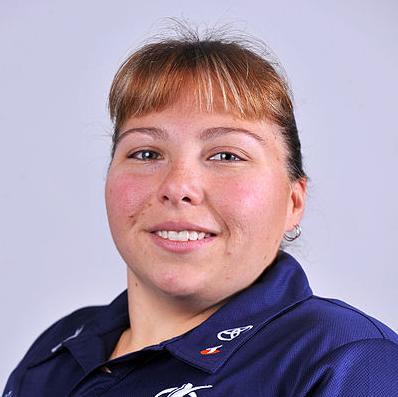
Age: 26